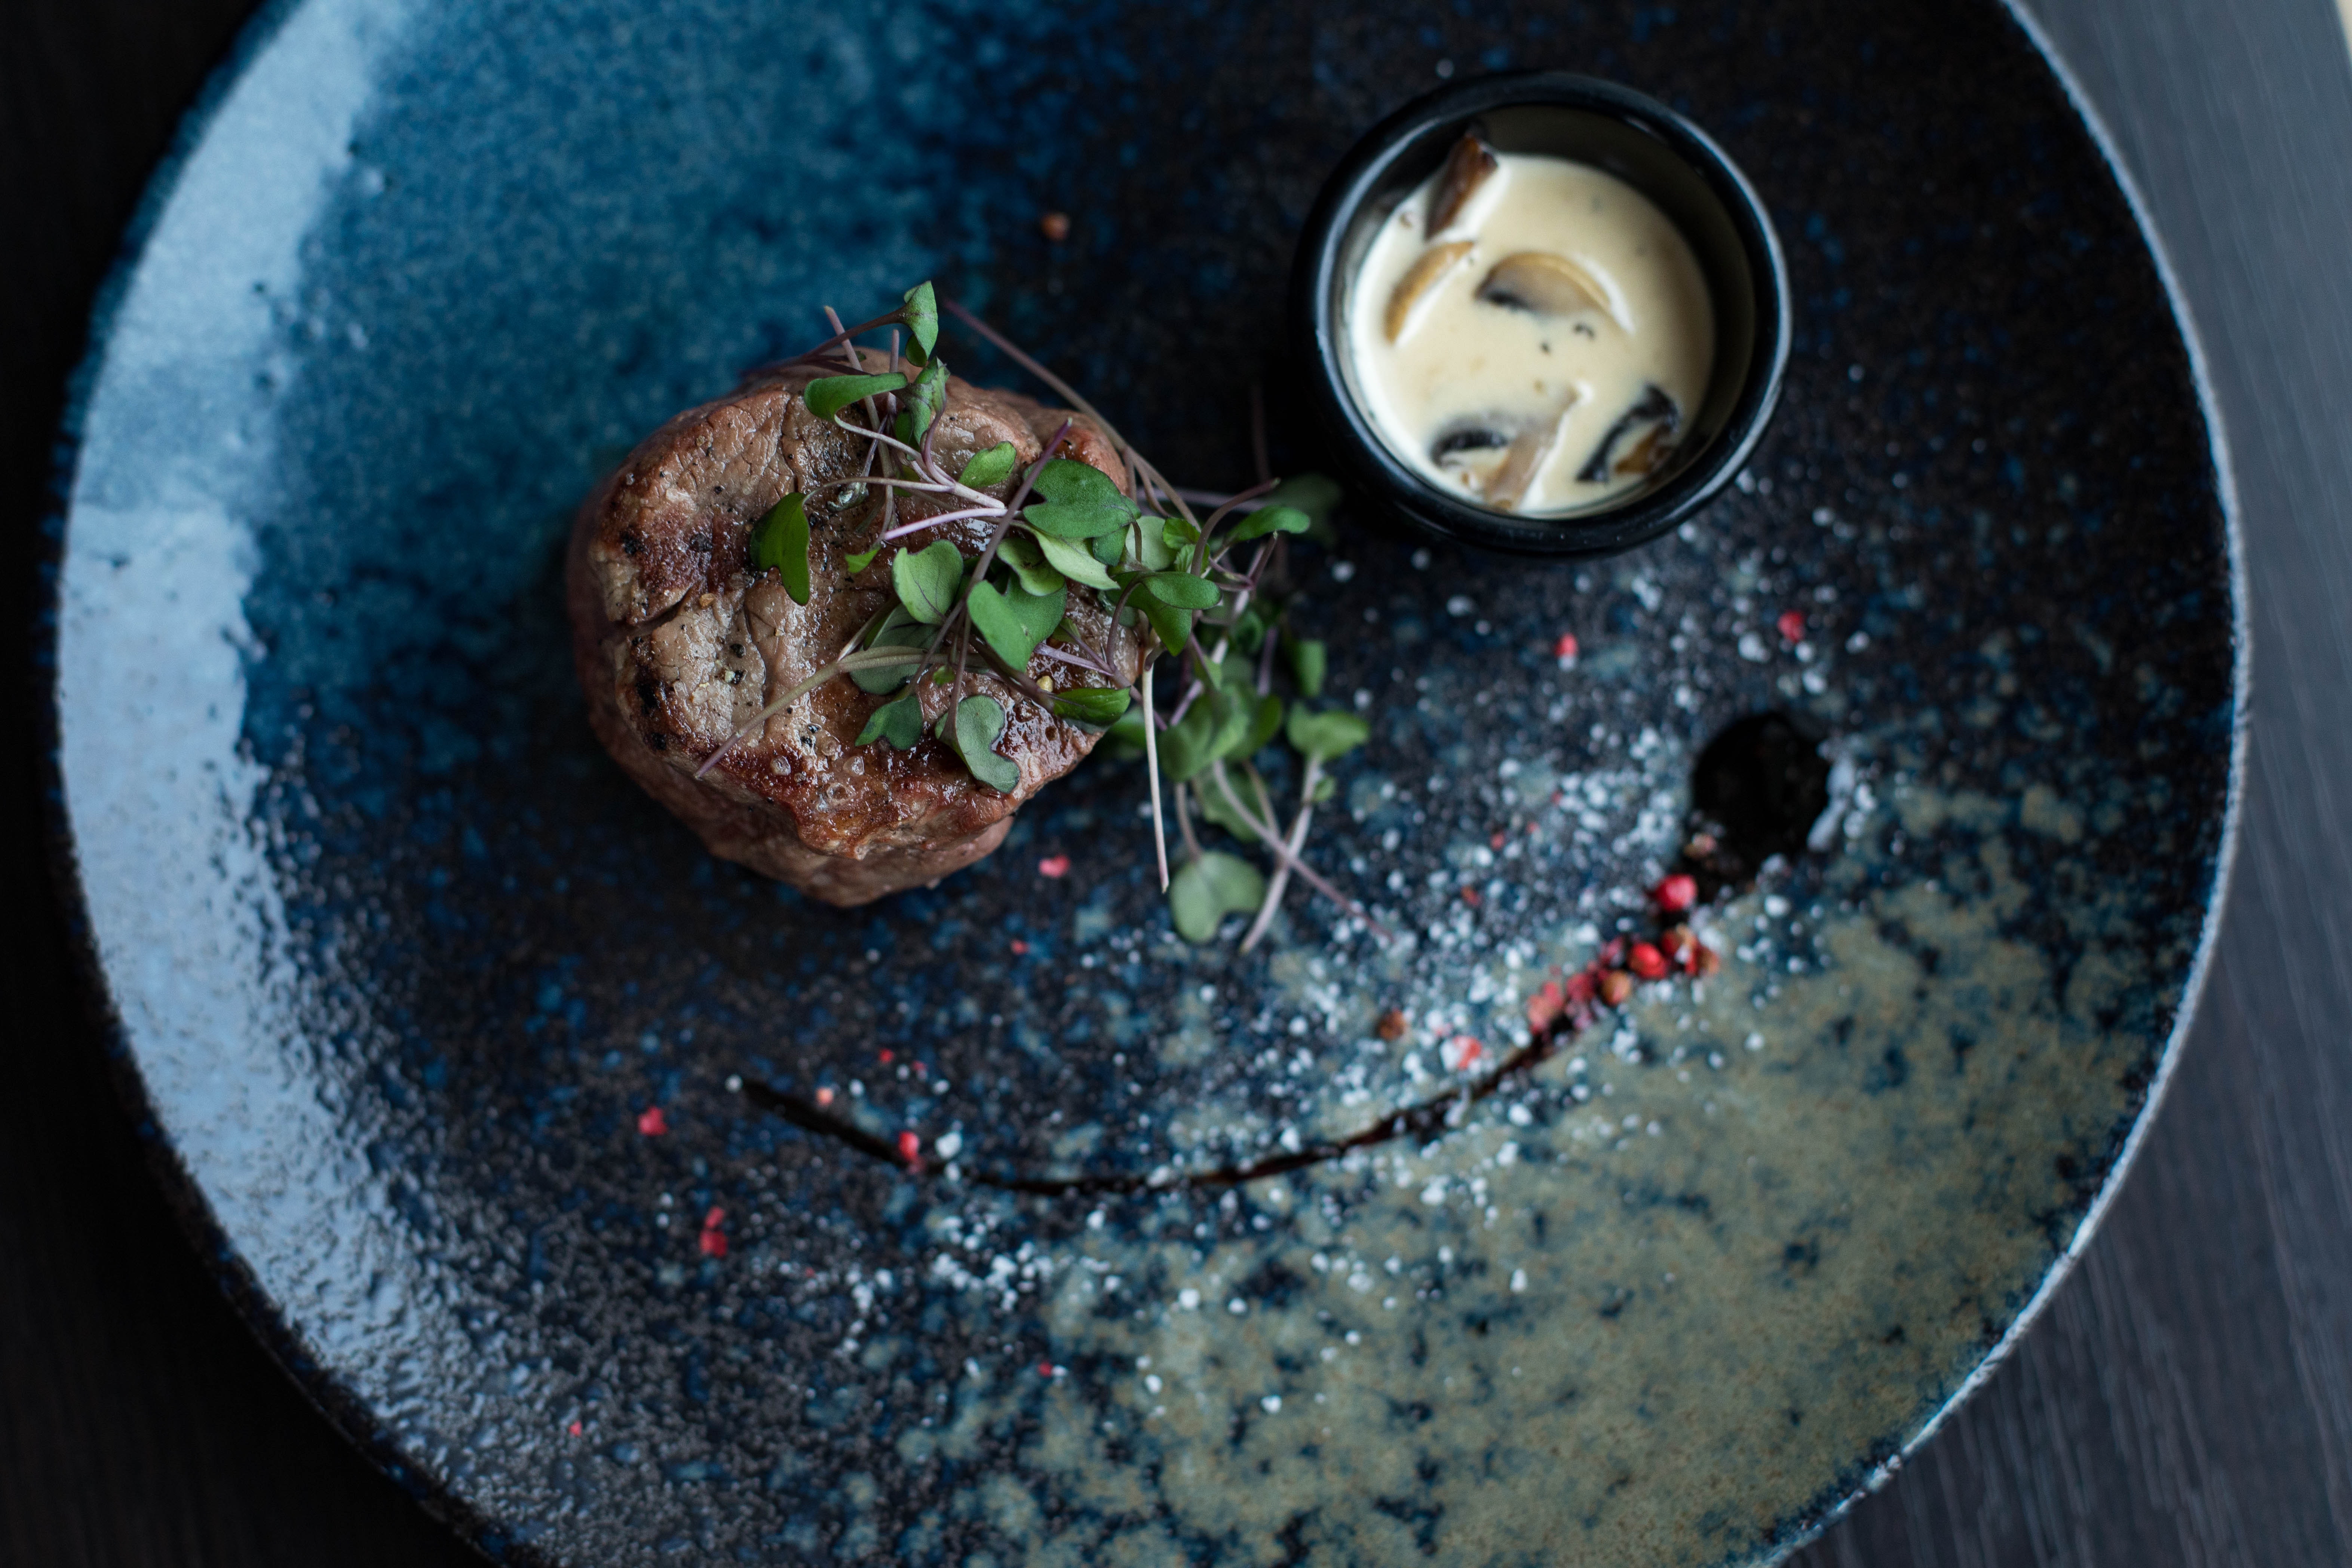
food, dish, cuisine, ingredient, recipe, venison, cooking, produce